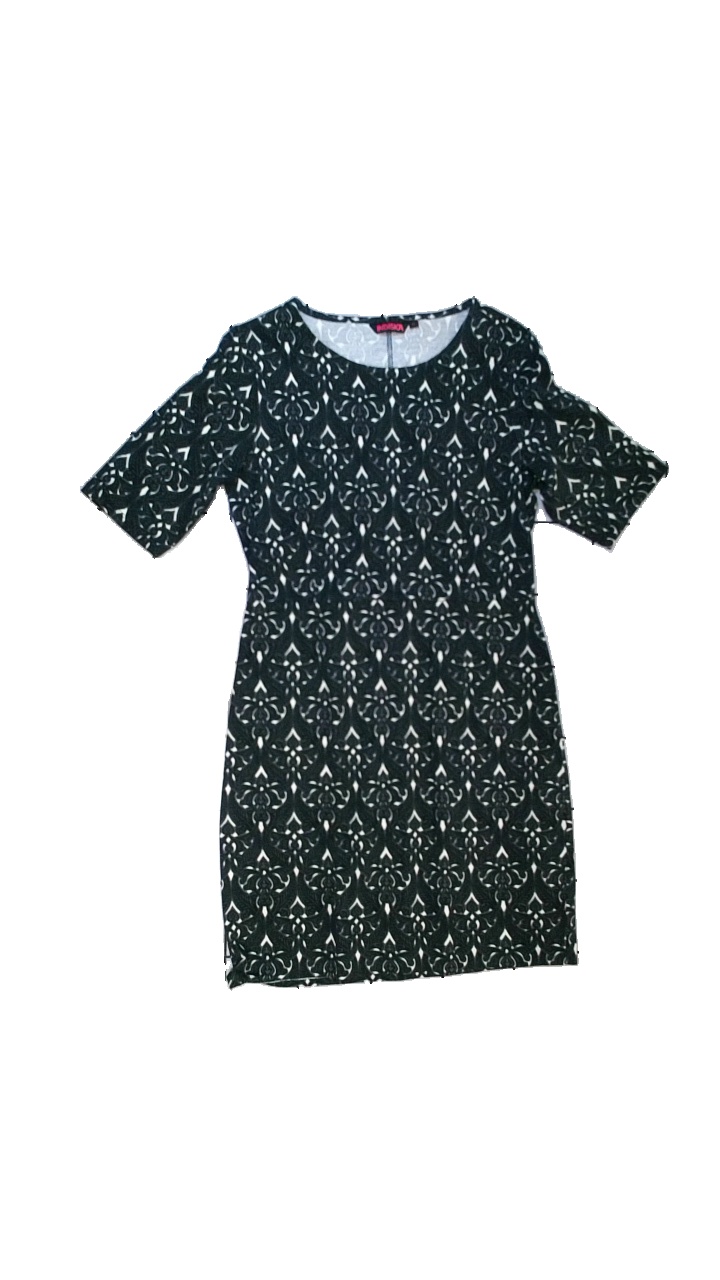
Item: Dress (Ladies)
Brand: Indiska
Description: Dress with print
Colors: Black, Grey, Beige, Multicolor
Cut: Tight, C-collar
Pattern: Other
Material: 100% cotton
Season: Autumn
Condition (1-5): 5
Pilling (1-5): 5
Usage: Reuse
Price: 50-100